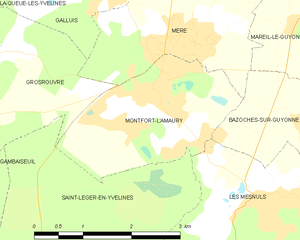
Carte des communes françaises Montfort-l'Amaury